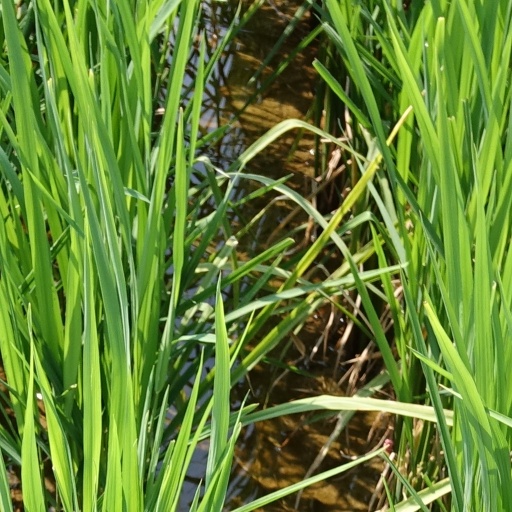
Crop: rice